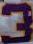
Number: 3